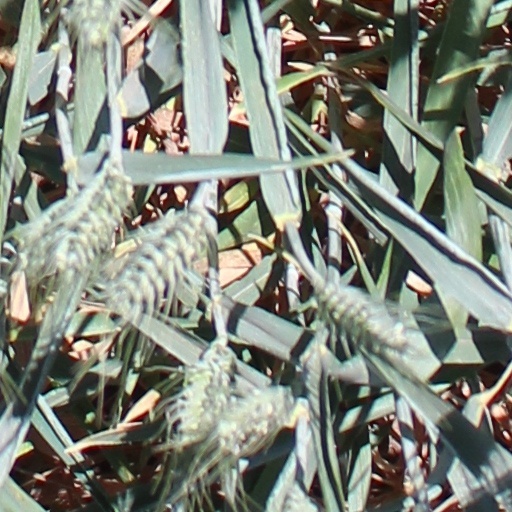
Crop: wheat